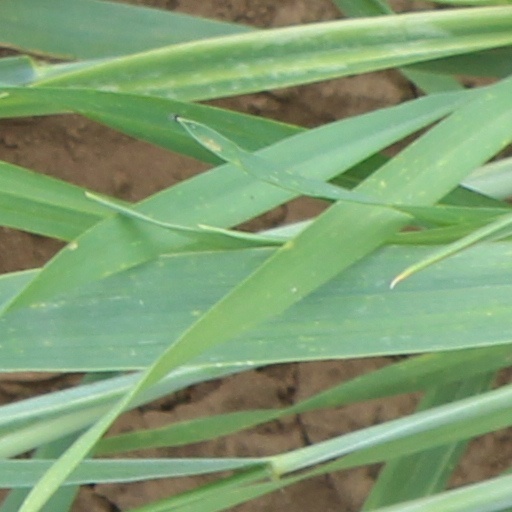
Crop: wheat